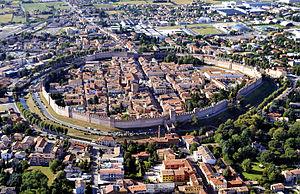
Une ville fortifiée est une cité autour de laquelle est construit un ouvrage d'architecture militaire constituant un système de défense à l'origine réputé infranchissable. Ce sont des remparts.
Cittadella est une commune de la province de Padoue dans la région Vénétie en Italie.